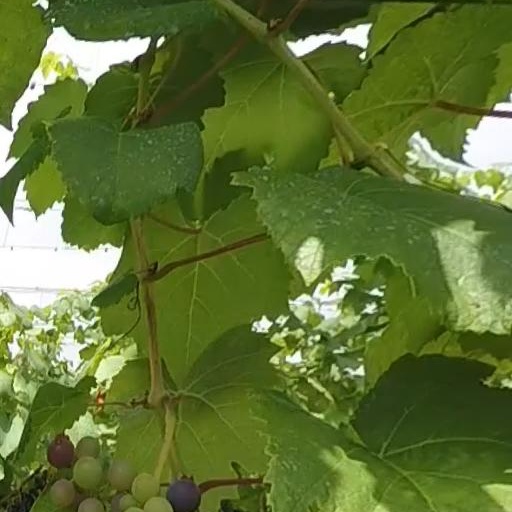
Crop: grape